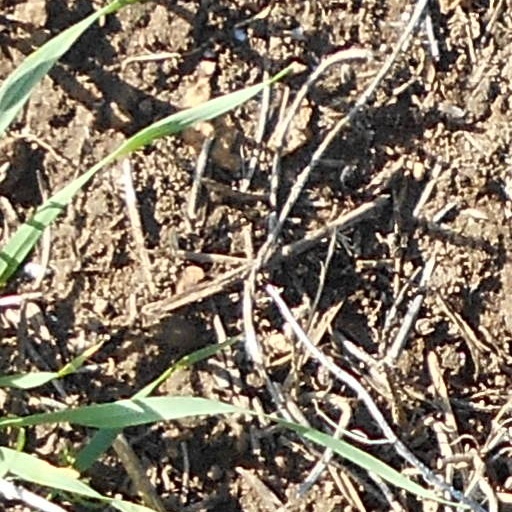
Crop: wheat